Mina Tolu

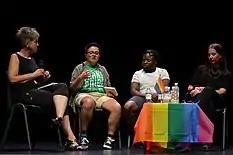
Mina Tolu at the Human Rights Conference at Stockholm Pride 2018

In 2016, Tolu represented Malta at One Young World Summit in Ottawa, Canada. They delivered a speech on trans rights and was a member on a panel about gender equality. Tolu spoke about challenging gender stereotypes, gender-neutral pronouns and stressed the need for gender equality to include transgender and gender-non-conforming people. During their speech on trans rights and violence against trans people at the One Young World Summit, Tolu spoke about TGEU's Trans Murder Monitoring project and called on the One Young World community fighting similar forms of discrimination, violence and hatred towards diversity to unite together and bring change in all these communities.